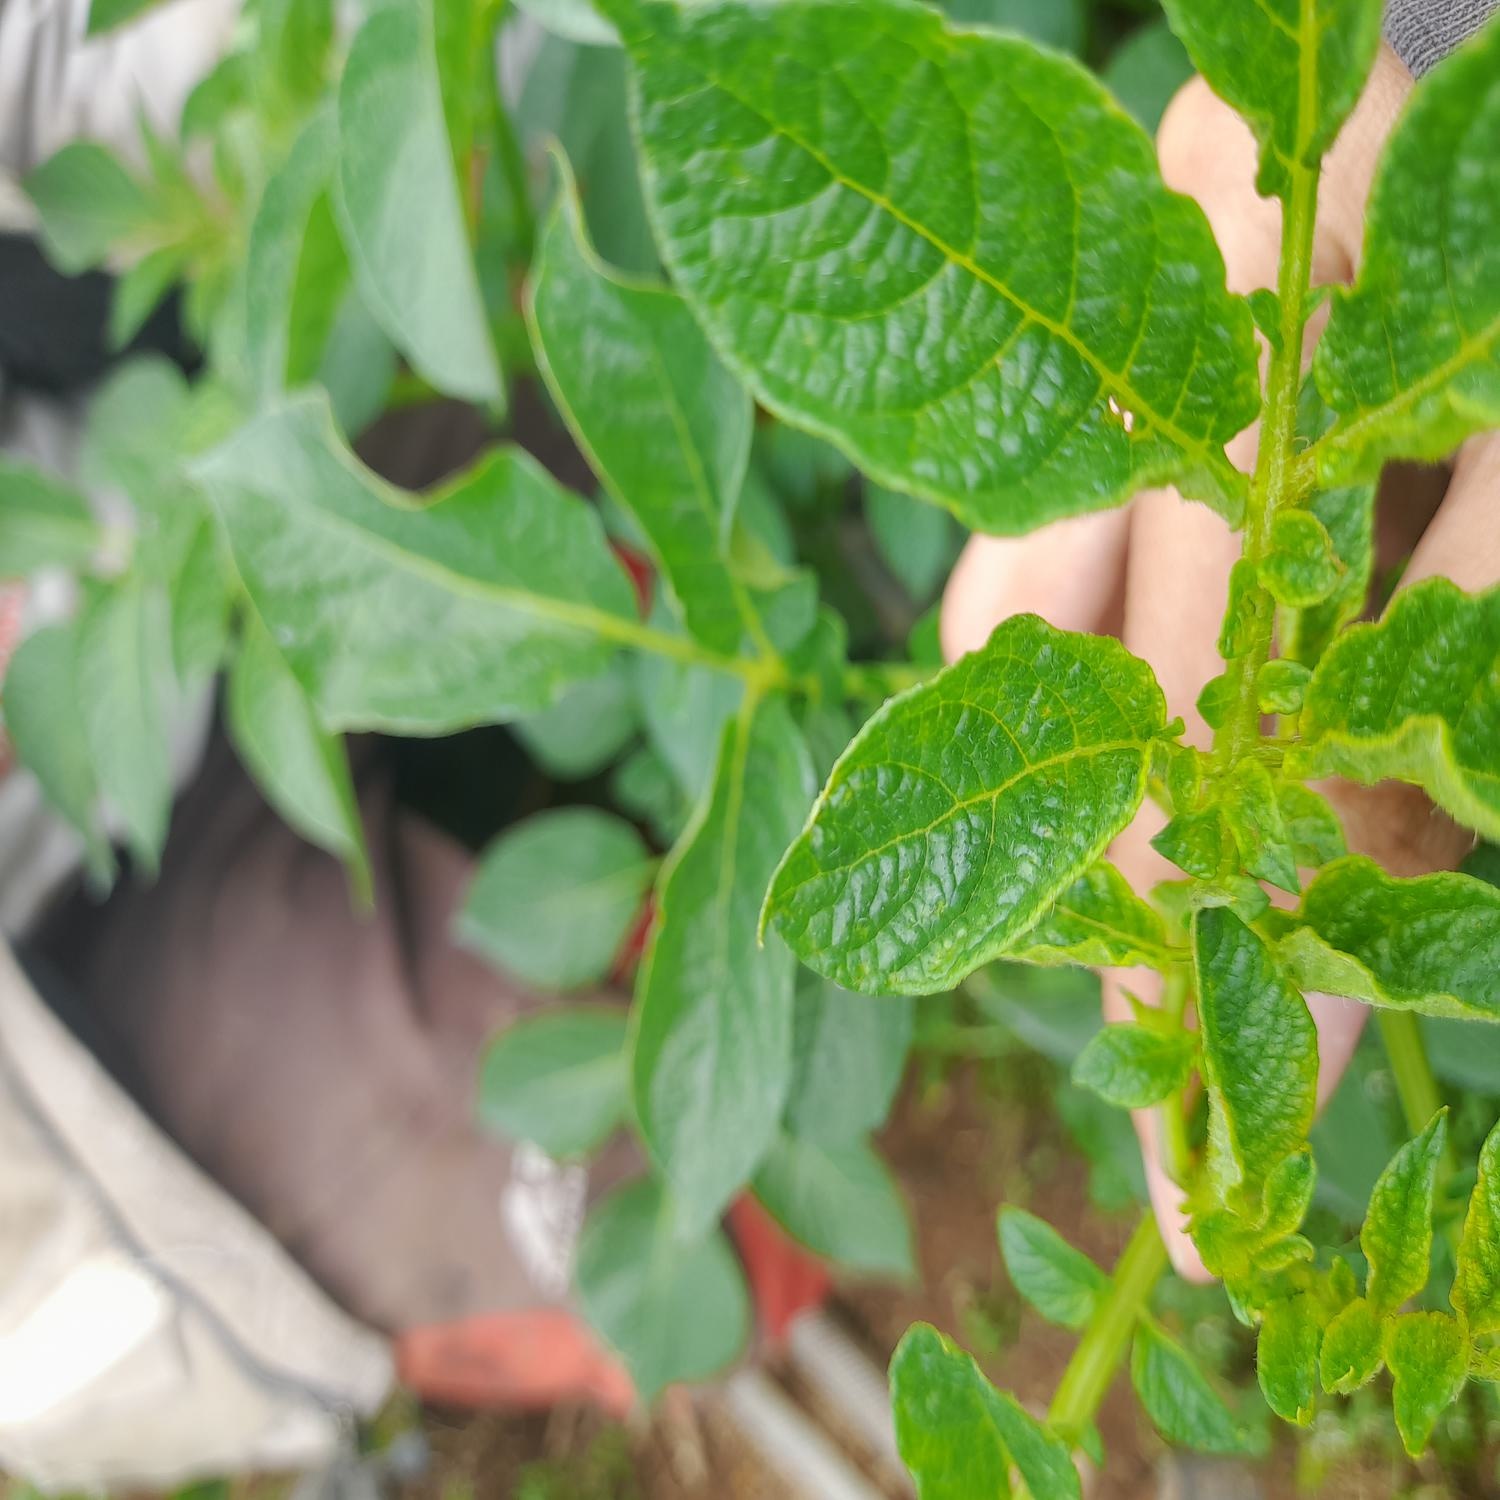
Etiqueta: Virus